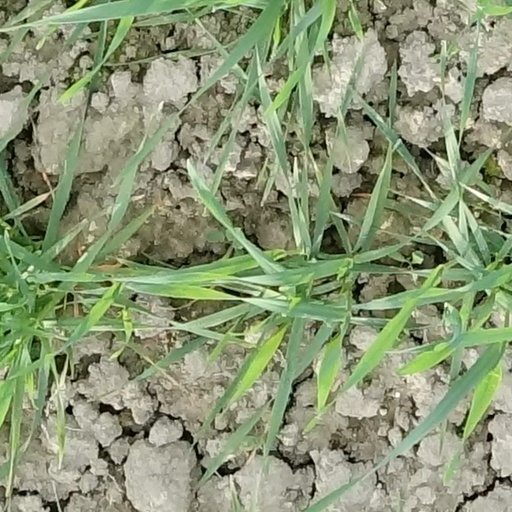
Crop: wheat